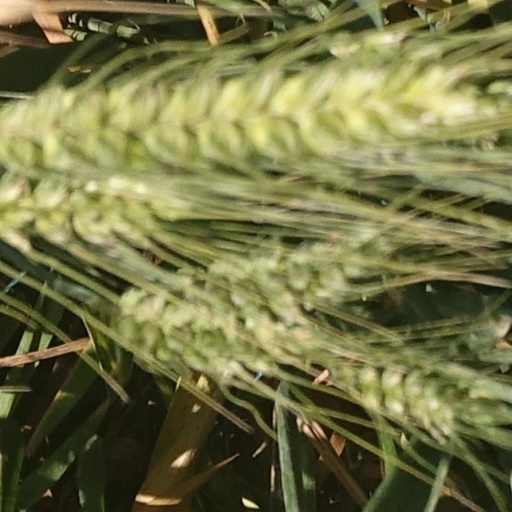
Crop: wheat